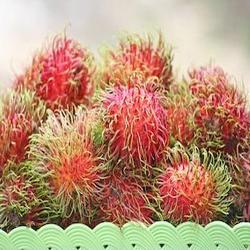
Label: Rambutan